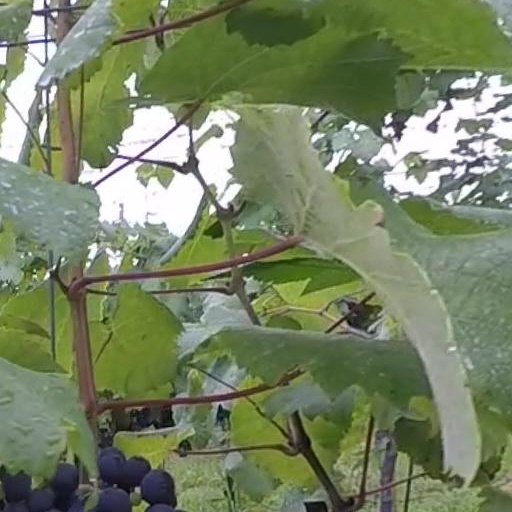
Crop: grape